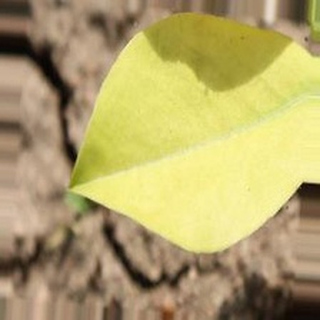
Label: groundnut_nutrition_deficiency